Les Chambres

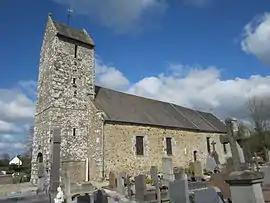
The church of Sainte-Trinité

Les Chambres is a former commune in the Manche department in Normandy in north-western France. On 1 January 2016, it was merged into the new commune of Le Grippon.